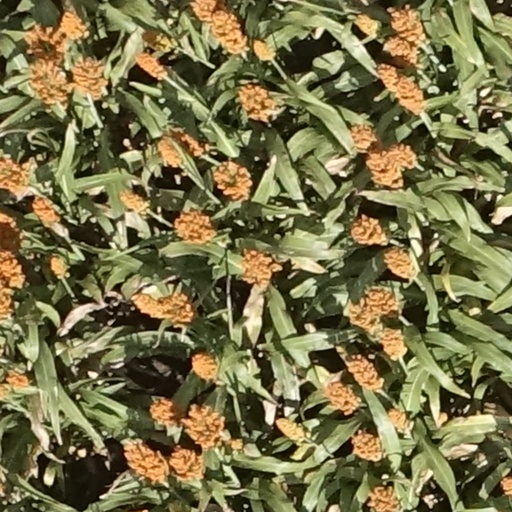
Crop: sorghum